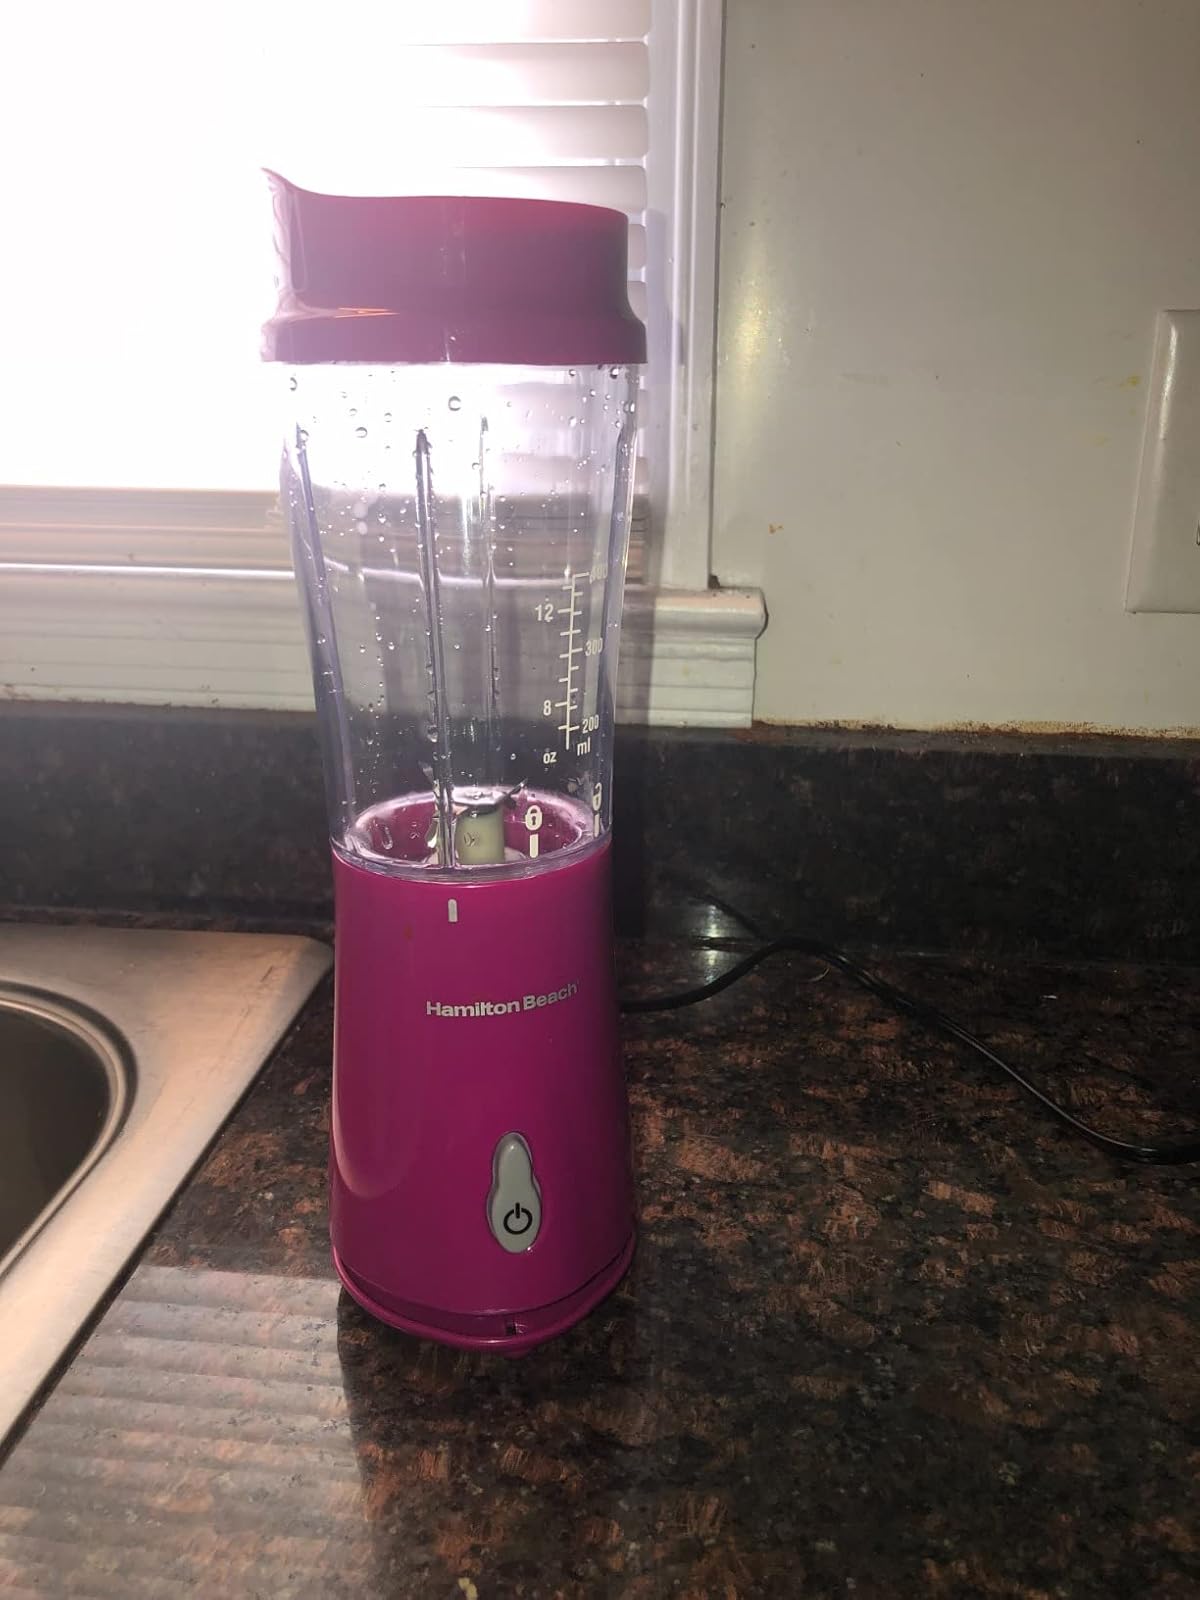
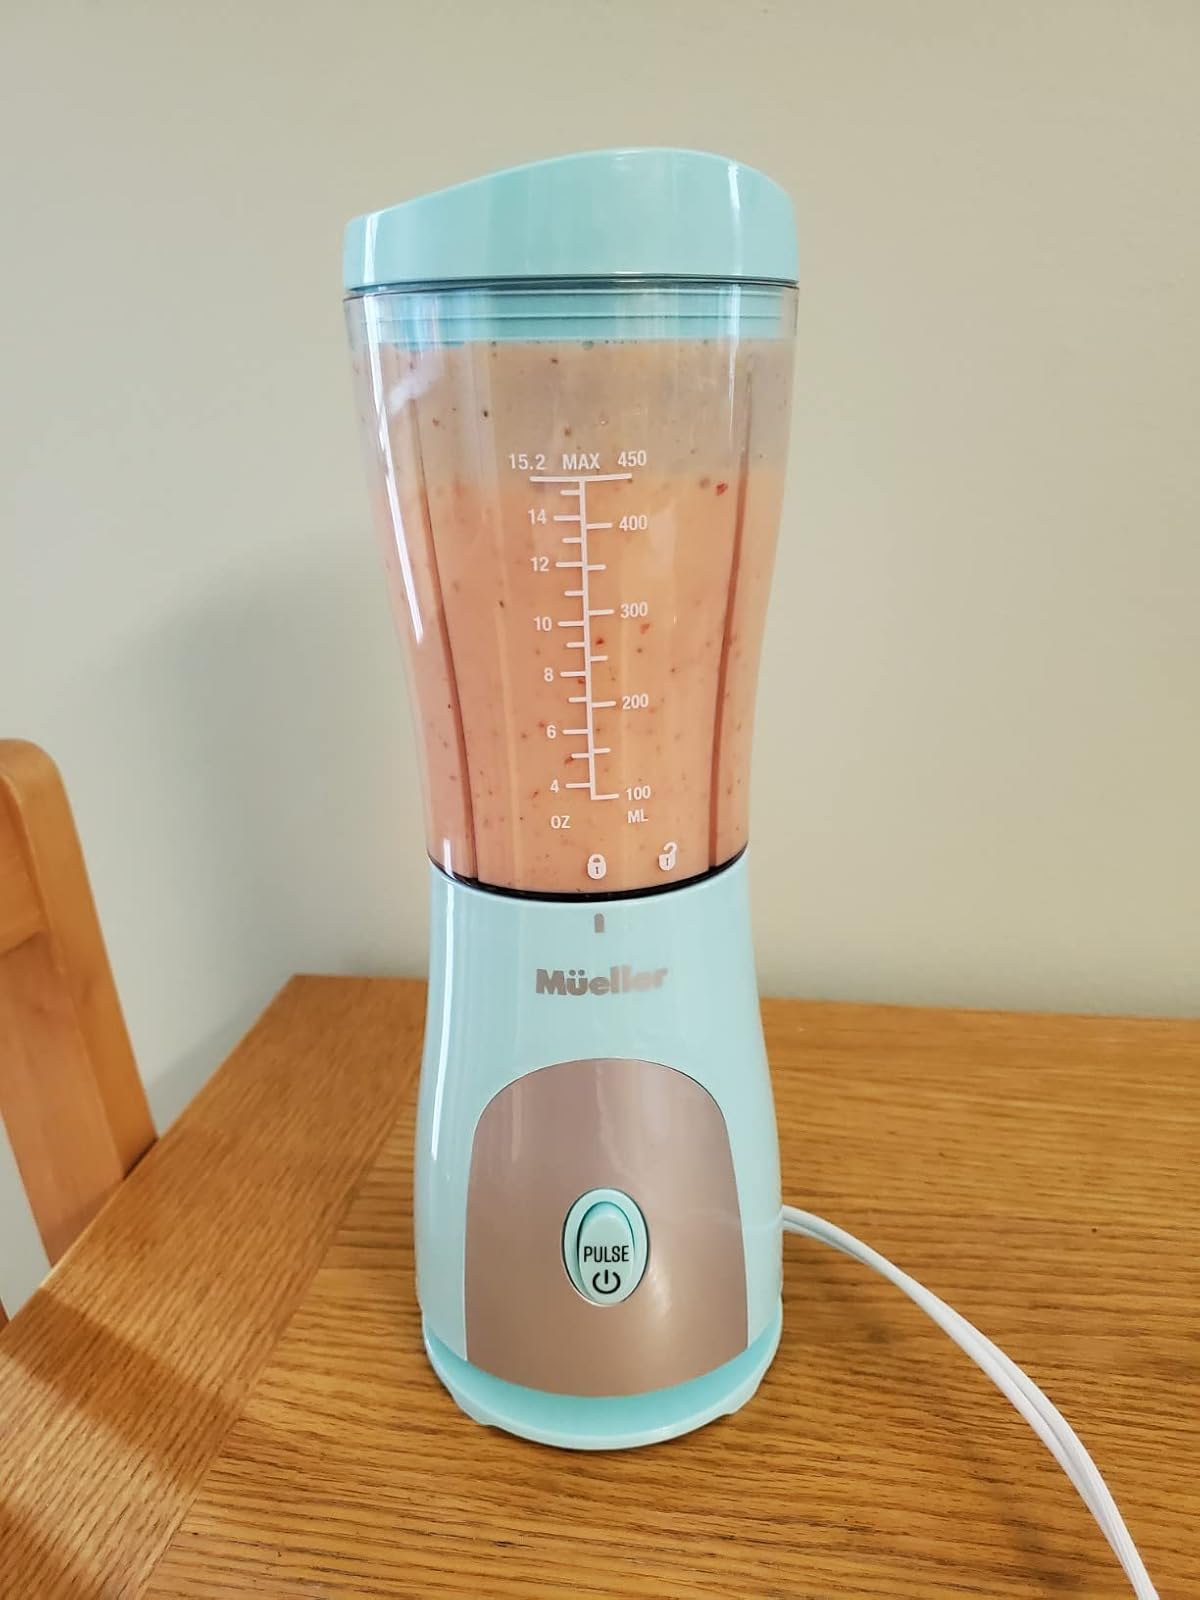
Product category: items_blender
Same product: no